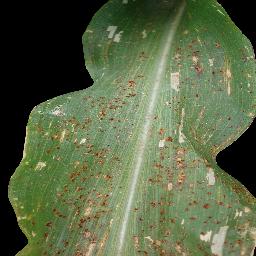
Label: Corn_(Maize)___Common_Rust